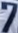
Number: 7